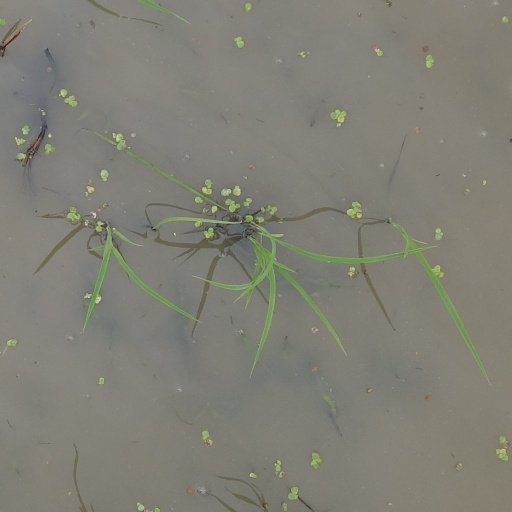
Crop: rice